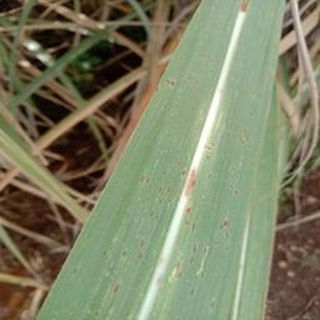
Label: sugarcane_rust